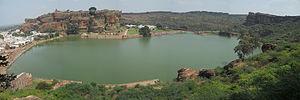
Le district de Balgakote est un district de l'état du Karnataka, en Inde.